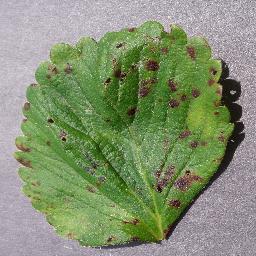
Label: Strawberry___Leaf_scorch